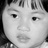
Emotion: neutral